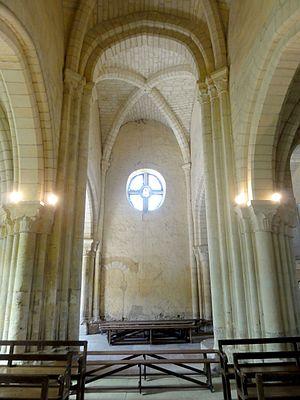
Nef, vue vers l'ouest.
L'église Saint-Denis est une église catholique paroissiale située à Foulangues, dans le département de l'Oise, en France. Elle comporte probablement des parties d'une église plus ancienne, bâtie à la fin du XIᵉ ou au début du XIIᵉ siècle : ce sont les parties hautes de la nef, invisibles depuis l'extérieur. Sinon, l'église a été bâtie pendant une seule campagne de travaux à partir des années 1140, et affiche un style roman tardif, qui annonce déjà le gothique par la qualité de la sculpture de ses chapiteaux, la composition rigoureuse de ses piliers cantonnées, et son voûtement d'ogives, même si l'iconographie des chapiteaux et les profils archaïques des tailloirs, des ogives et des arcades sont encore proprement romans. L'église de Foulangues est, malgré ses petites dimensions, l'une des plus remarquables de la région. Ses murs extérieurs ne trahissent en rien le caractère de l'édifice qu'ils renferment, car ils ont été presque entièrement rebâtis à divers époques.